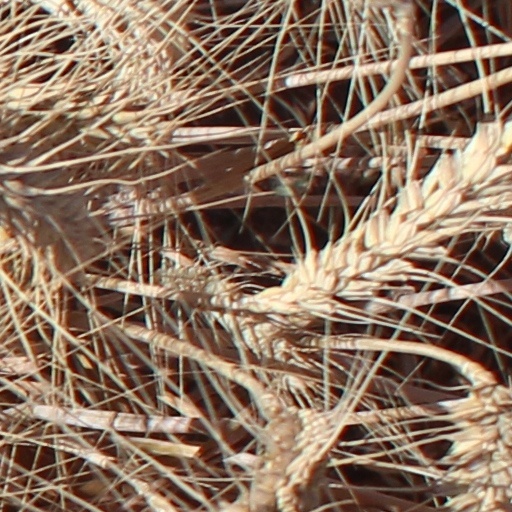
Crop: wheat